Ariadne in the Blue Sky

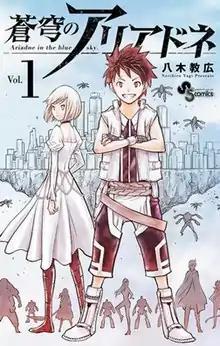
First volume cover

is a Japanese manga series written and illustrated by Norihiro Yagi. It was serialized in Shogakukan's "shōnen" manga magazine "Weekly Shōnen Sunday" from December 2017 to September 2022, and later transferred to the online platform "Sunday Webry", where it ran from September 2022 to February 2023. Its chapters were collected in 22 volumes.